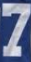
Number: 7